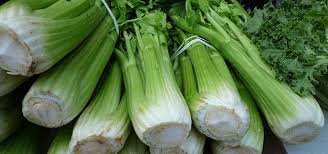
Label: trash